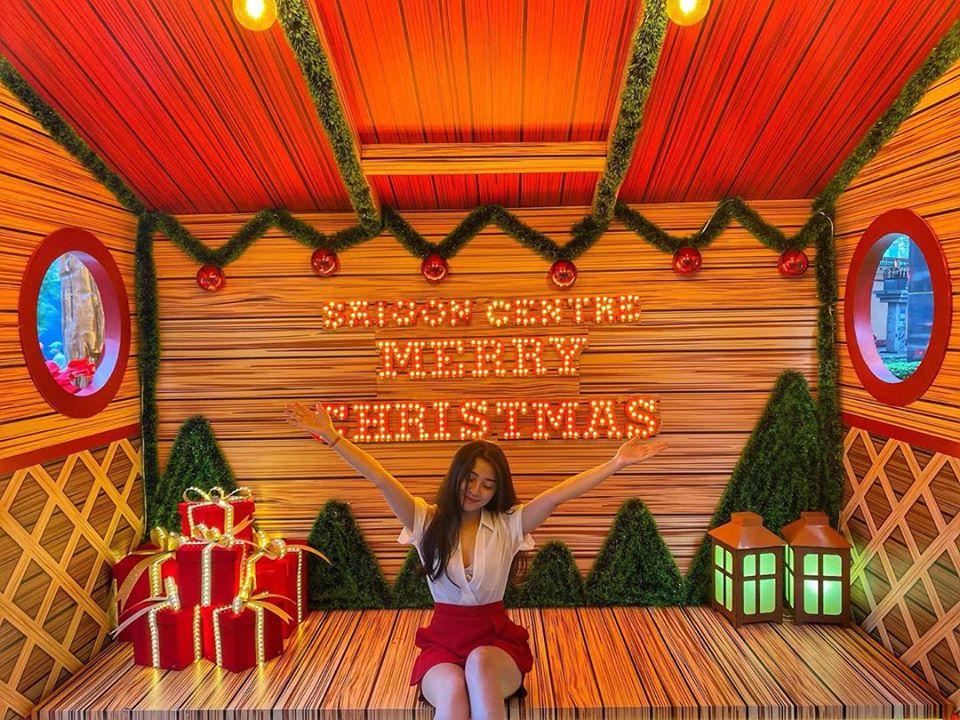
có một cô gái đang ngồi ở trên một tấm phản